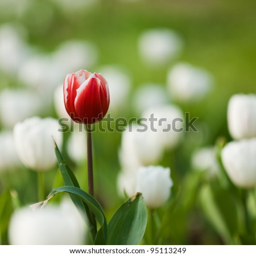
red tulip in a sea of white tulips .